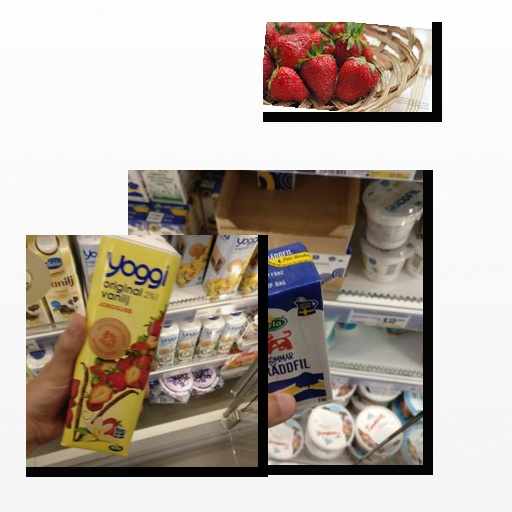
Food items: strawberry_yoghurt, strawberry, sour_cream